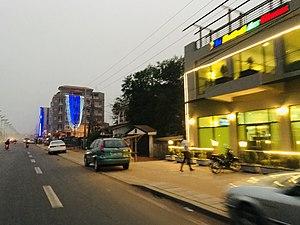
Axe principal à Porto-Novo This is an image with the theme ""Africa on the Move or Transport"" from: Benin"